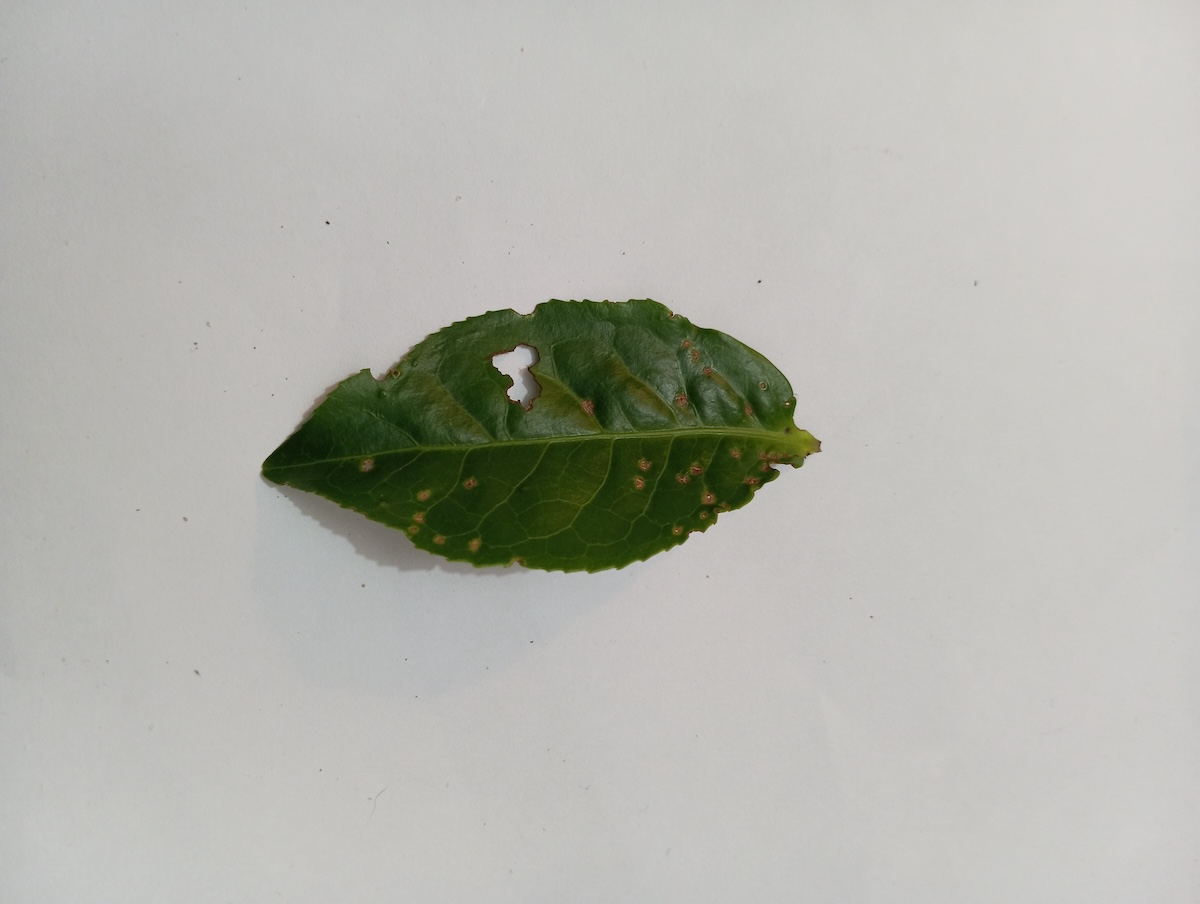
Label: Green mirid bug